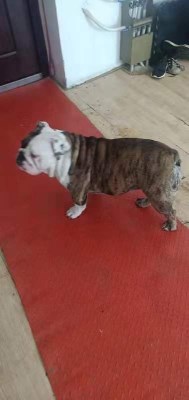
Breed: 1121-n000002-French_bulldog